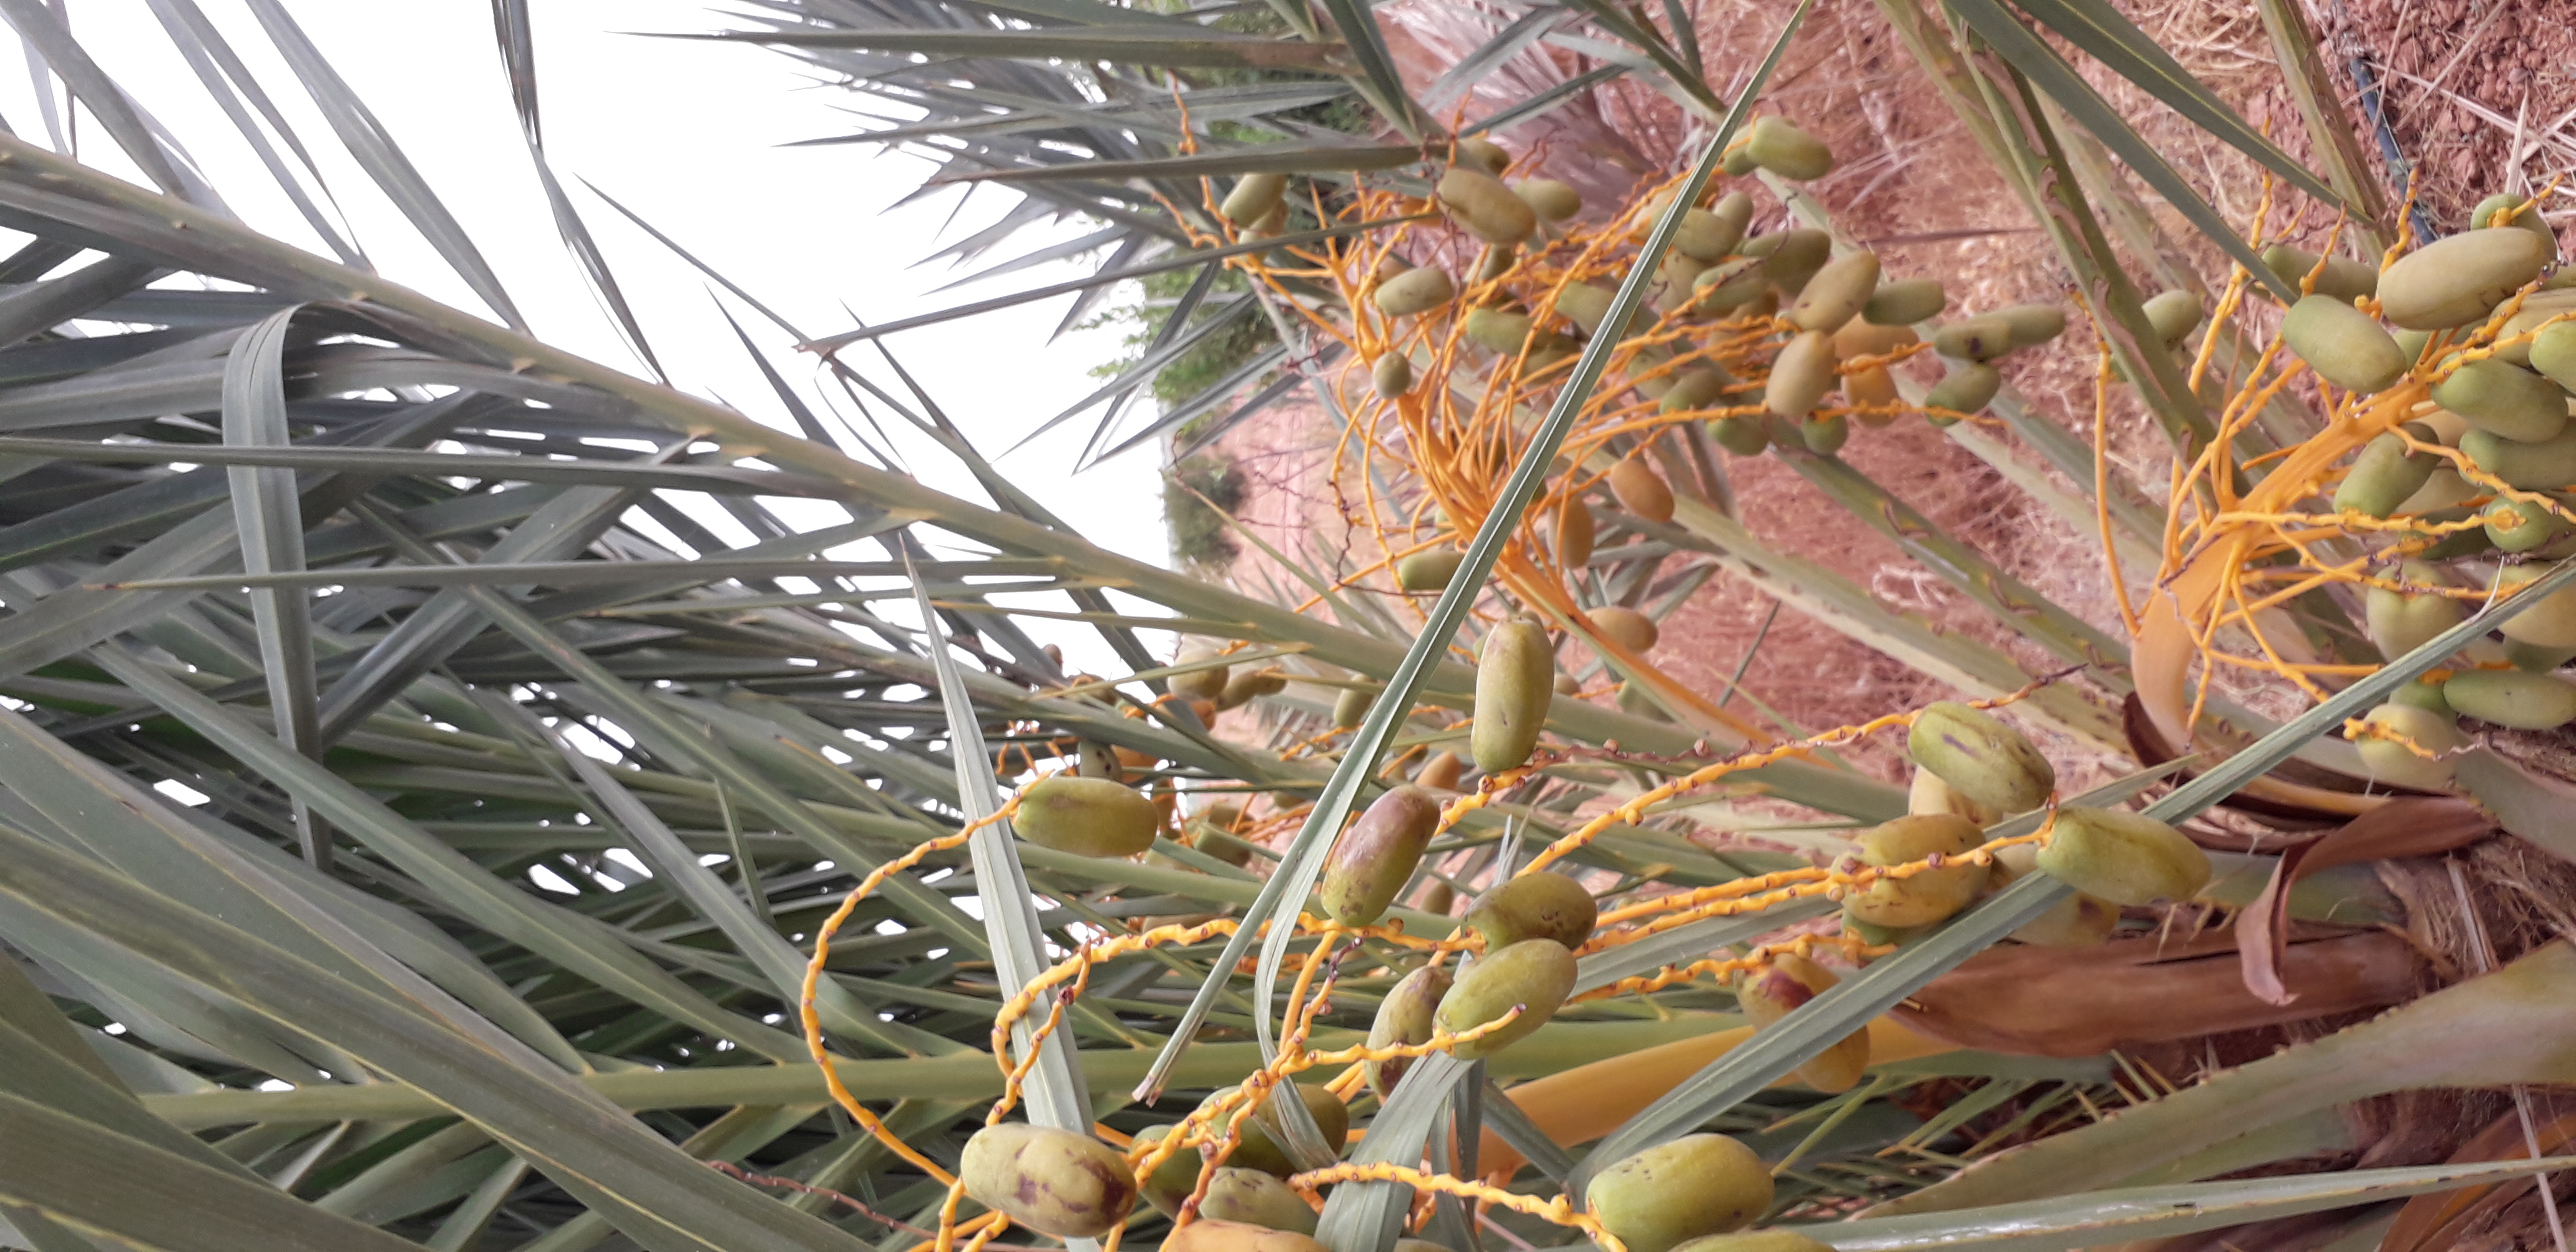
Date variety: Boumajhoul